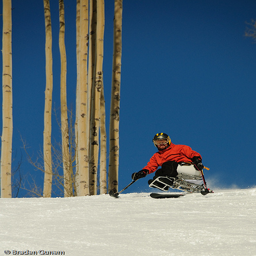
a male in a red jacket is snow skiing down a hill
a person riding skis on a snowy slope
A handicap skier skiing down a snowy hill.
A man on ski's going down a mountain.
A man riding down the ski slope with his skis.